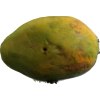
Label: papaya